Adriano Espaillat

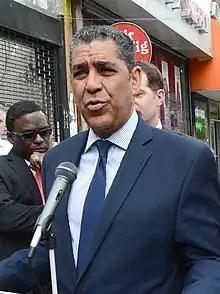
Adriano Espaillat in 2014.

In 2011, Espaillat led the fight to safeguard and strengthen rent regulation for over 1 million affordable housing apartments that was set to expire that year. While tenant protections had been weakened in the past, the agreement reached that year made it more difficult to convert affordable housing to market rate and created a new Tenant Protection Unit within the state's housing agency.